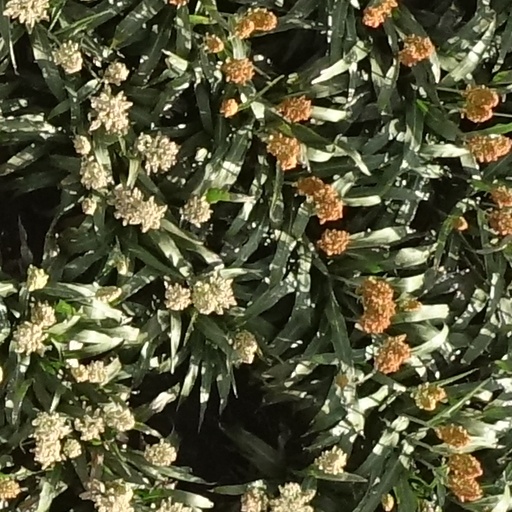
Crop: sorghum